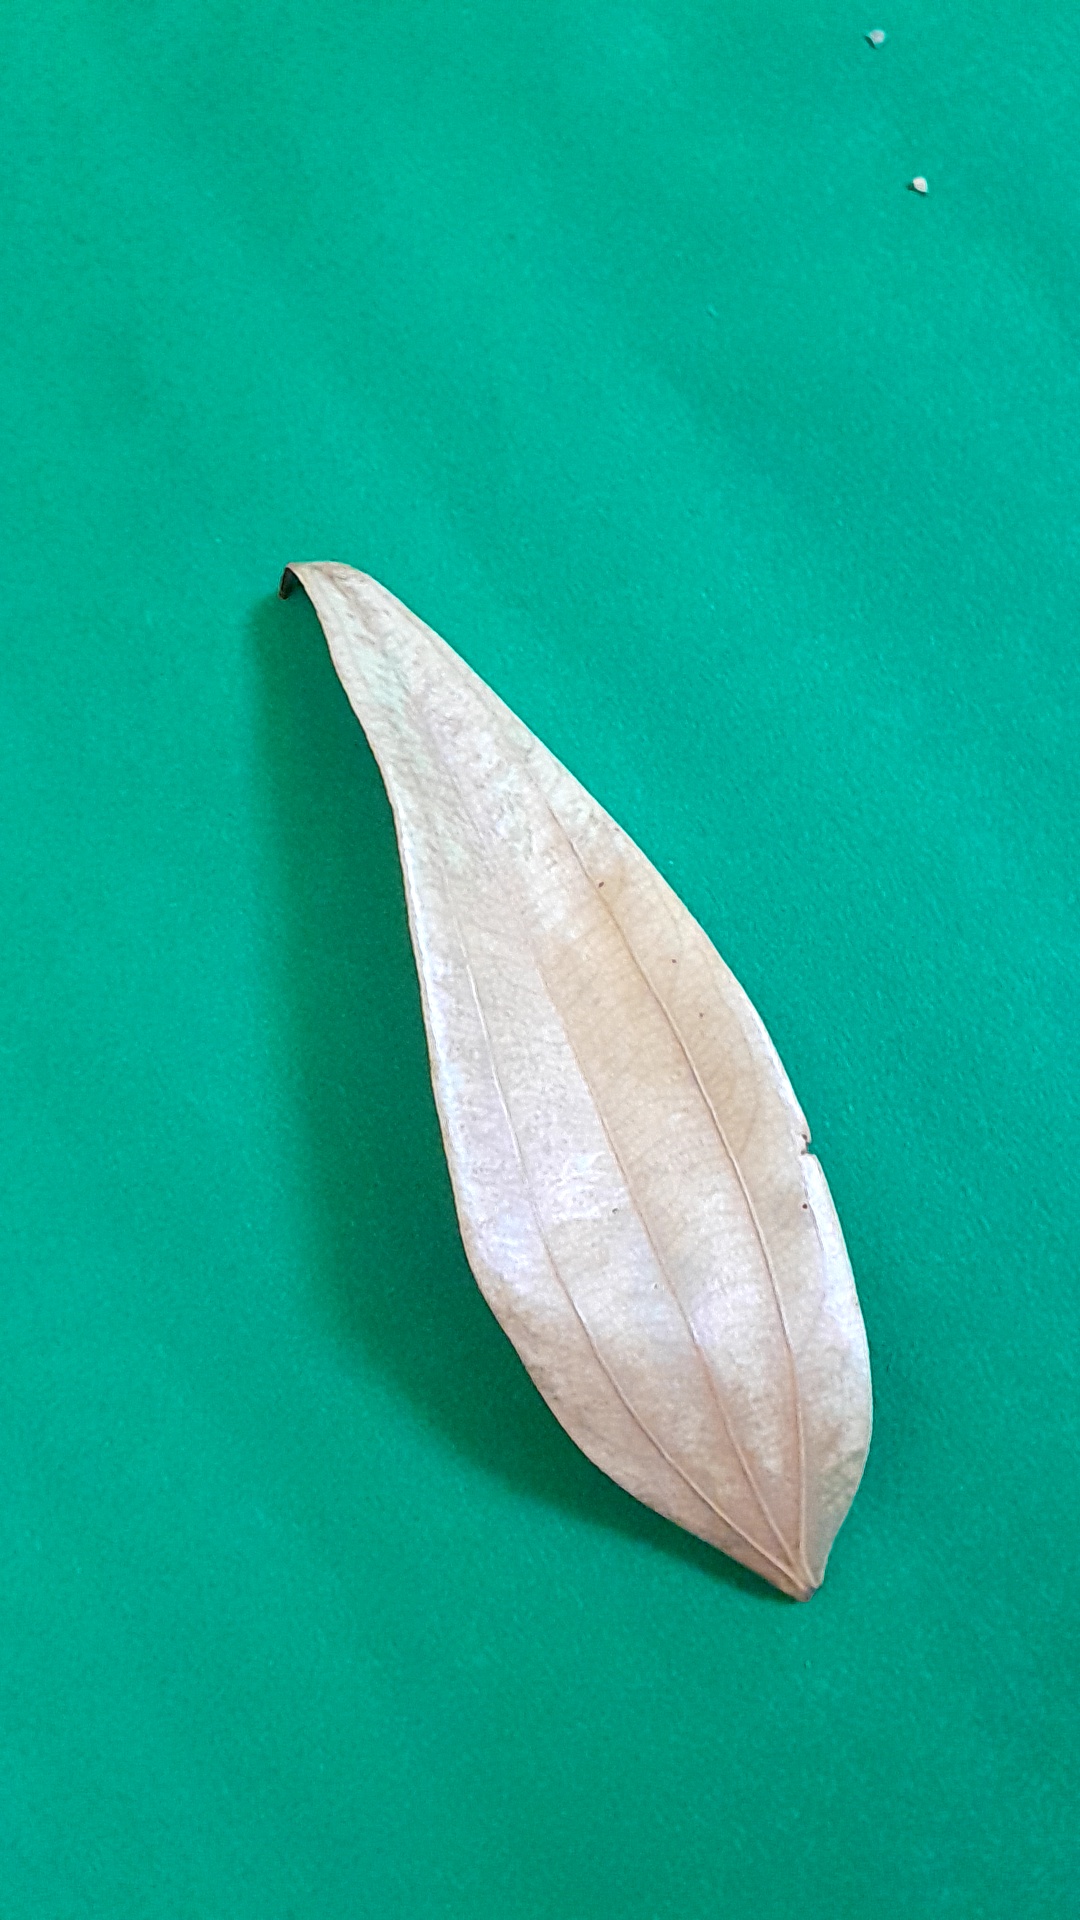
Label: Dry Leaf